Argyre quadrangle

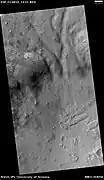
Channels in Argyre quadrangle as seen by HiRISE, under the HiWish program. This is the image of the surface from a single HiRISE image. The scale bar at the top is 500 meters long.

There is enormous evidence that water once flowed in river valleys on Mars. Images of curved channels have been seen in images from Mars spacecraft dating back to the early 1970s with the Mariner 9 orbiter. Indeed, a study published in June 2017, calculated that the volume of water needed to carve all the channels on Mars was even larger than the proposed ocean that the planet may have had. Water was probably recycled many times from the ocean to rainfall around Mars. Many places on Mars show channels of different sizes. Many of these channels probably carried water, at least for a time. The climate of Mars may have been such in the past that water ran on its surface. It has been known for some time that Mars undergoes many large changes in its tilt or obliquity because its two small moons lack the gravity to stabilize it, as the Moon stabilizes Earth; at times the tilt of Mars has even been greater than 80 degrees